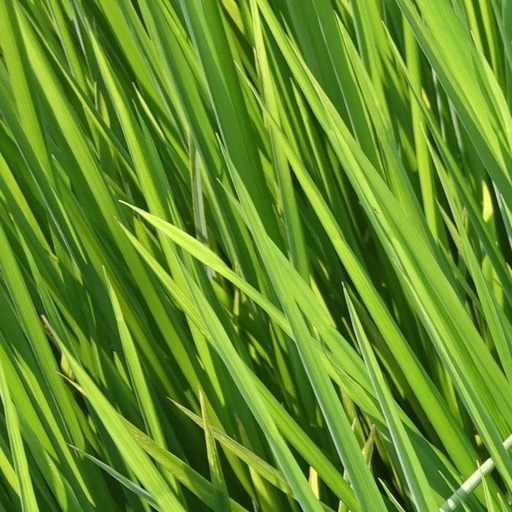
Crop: rice